Heer's Department Store

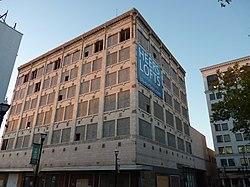
Heer's Department Store, October 2010

Heer's Department Store, also known as the Greater Heer Store, is a historic Heer's department store building located at Springfield, Greene County, Missouri. It was built in 1915, and is a seven-story commercial building which is sheathed with cream colored terra cotta. A two-story addition was constructed in 1951. The building was remodeled in 1967. The store closed in 1995.